Sling (medicine)

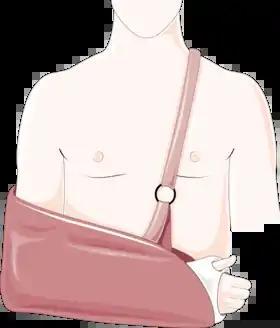
An arm sling on a person's right hand

A sling or arm sling is a device to limit movement of the shoulder and elbow, or protect the hand while an injury heals, made of cloth or a similar material. The sling normally holds the forearm against the body, horizontally or higher. A triangular bandage or simply a strip of cloth may be used as a sling. Various purpose-made slings are available, ranging from simple strips to felt slings made to cushion the arm from elbow to wrist, with a neck strap, often using hook-and-loop fasteners on a felt body.